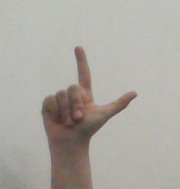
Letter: laam